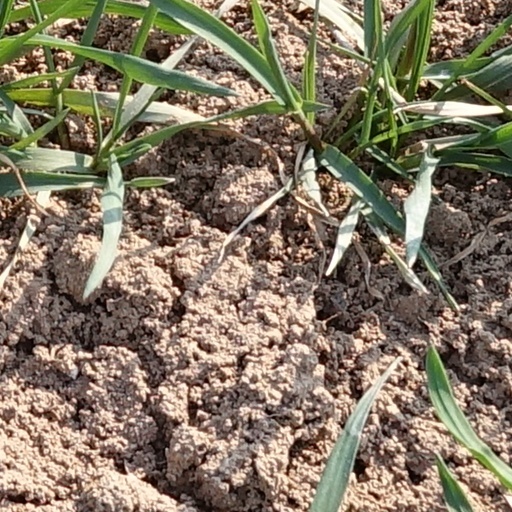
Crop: wheat